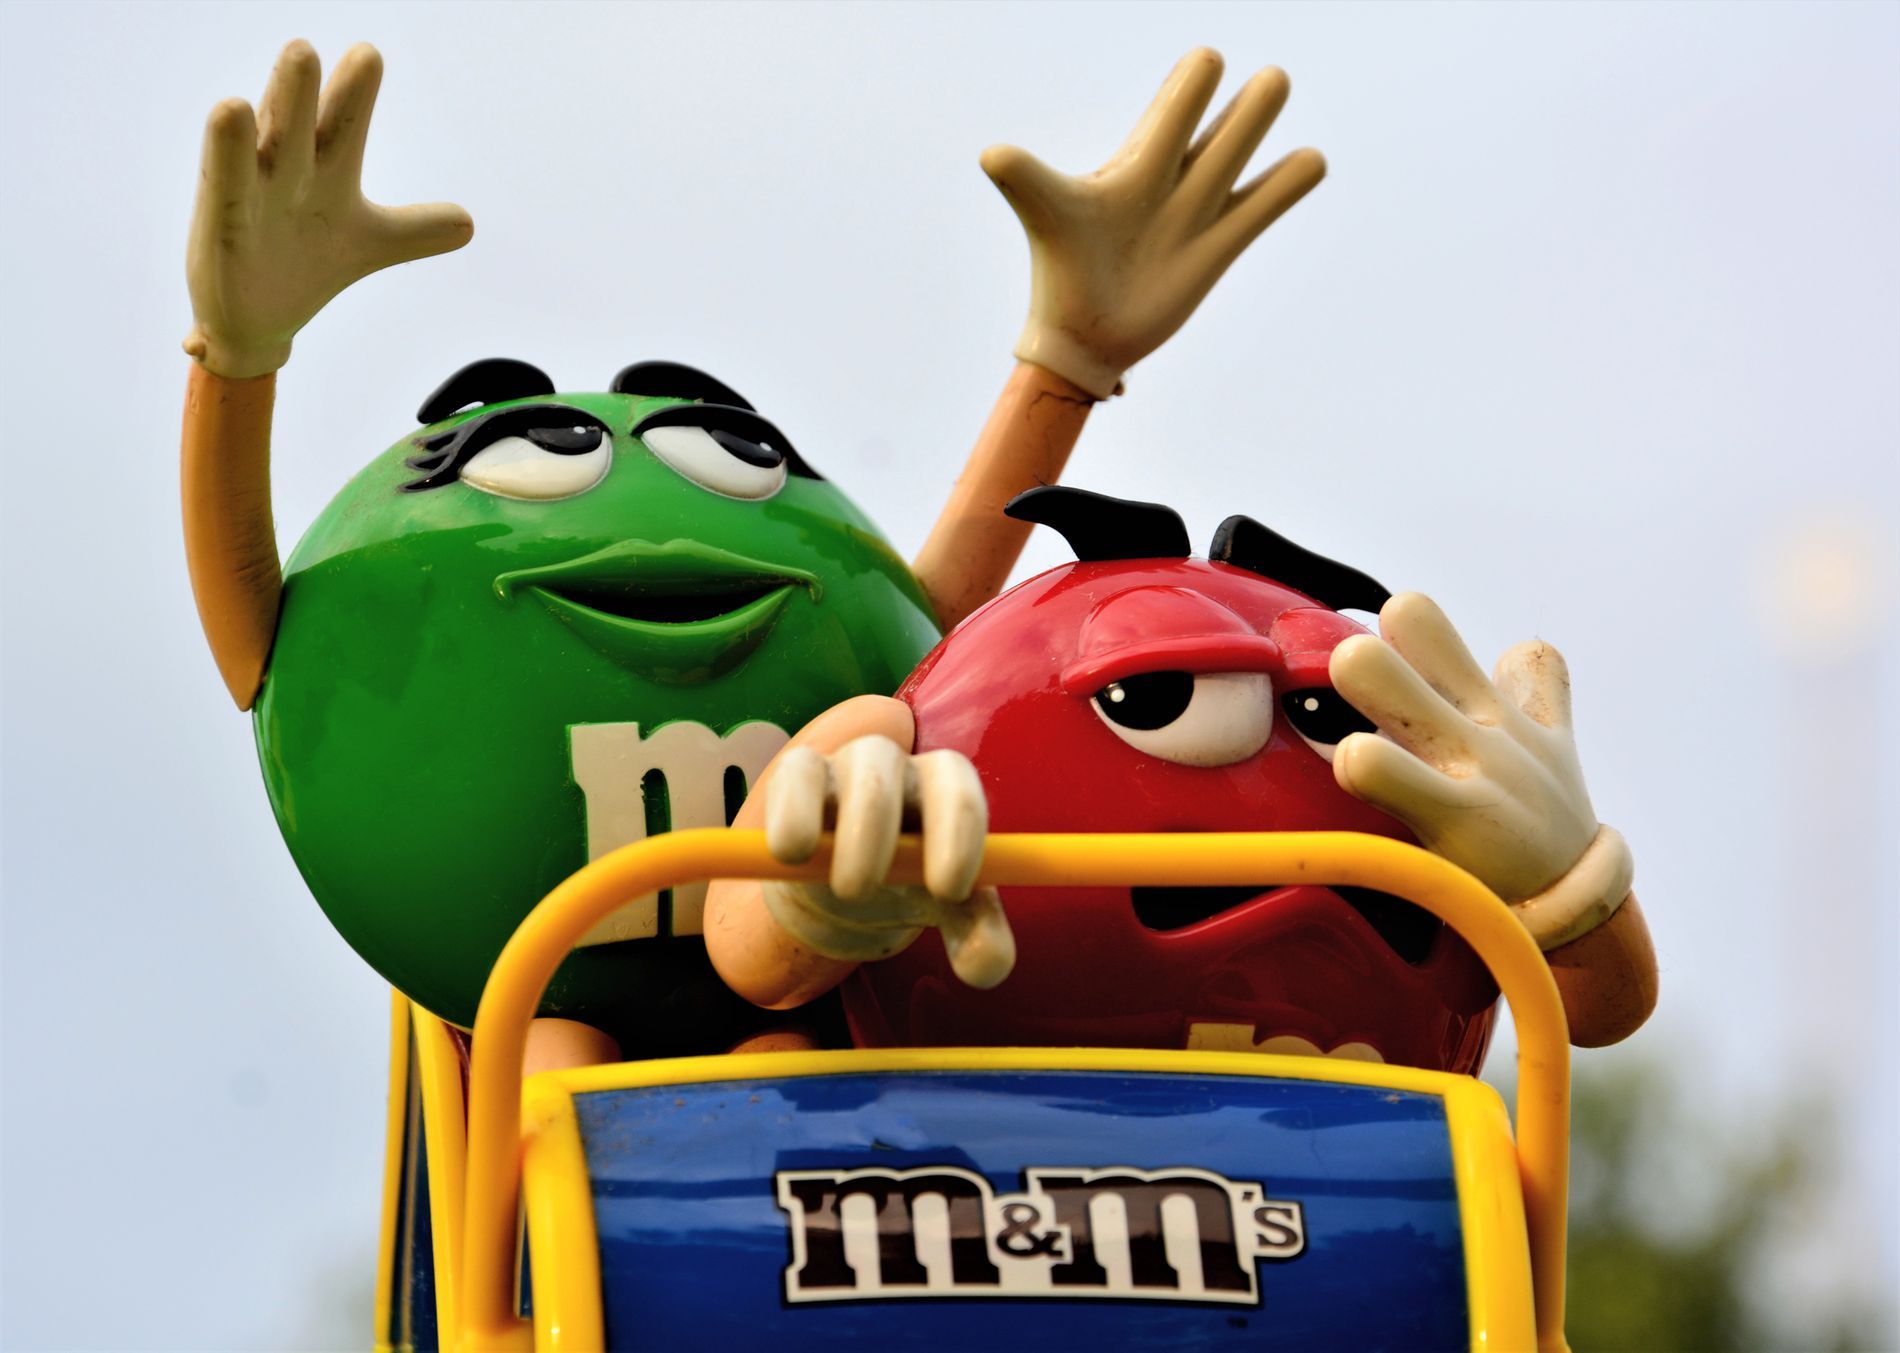
happy m&m's
The photograph captures a happy moment of m&m's as a train passengers full of energy , the train has its logo in it .
very cheerful landscape photography taken at eye Level,  evokes emotions of happiness. in a colorful palette of red ,yellow, green and blue giving a cheerful vibes. in a blurred background to make all attention to m&m's only.
Labels: Clothing, Glove, Body Part, Finger, Hand, Person, Boy, Child, Male, Helmet, logo, train, M&M's, blurred background, hands, gloves
Camera: NIKON CORPORATION NIKON D5200
Lens: 18.0-105.0 mm f/3.5-5.6, AF-S DX VR Zoom-Nikkor 18-105mm f/3.5-5.6G ED
Aperture: F8
Exposure: 1/90 sec
ISO: 200
Focal length: 105.0 mm